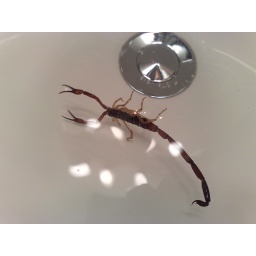
apparently Key West has scorpions, found him in the sink when we got back from the bar